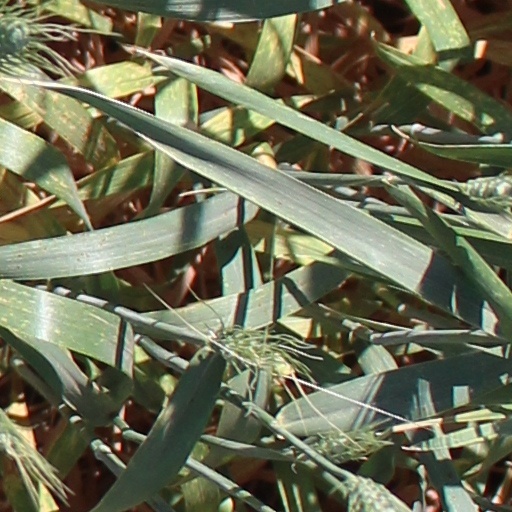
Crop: wheat